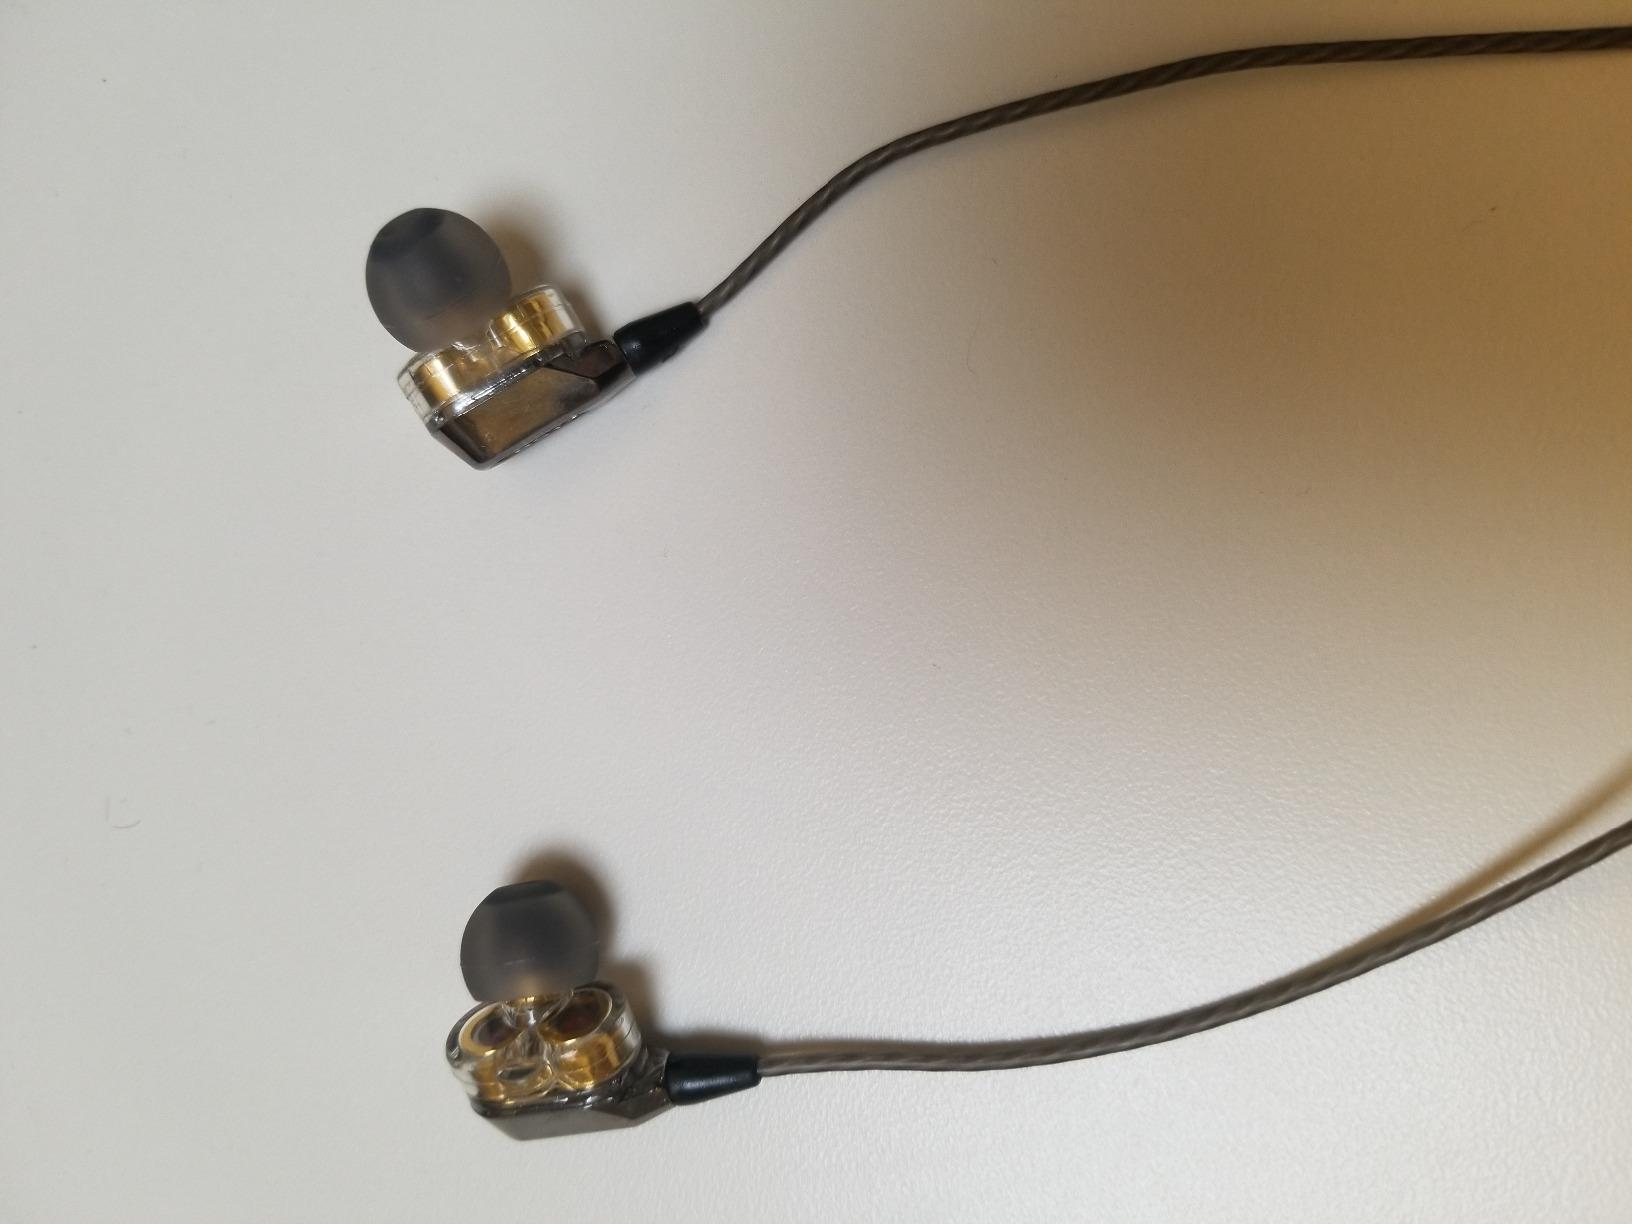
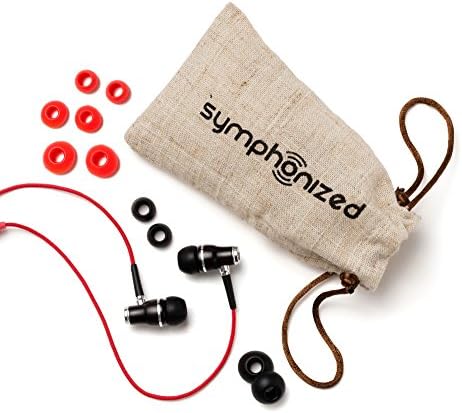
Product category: headphones
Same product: no